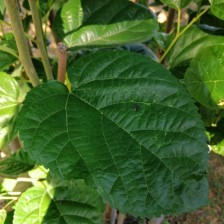
Variety: BlackAustralia